Valentine (comics)

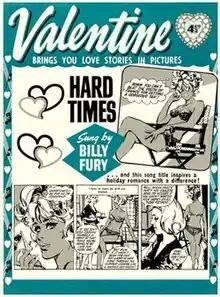
The cover to "Valentine", dated 24 August 1963.

Valentine was a British girls romance comic published weekly by Amalgamated Press, Fleetway Publications and IPC Magazines between 19 January 1957 and 9 November 1974. It ran for 922 issues before merging with "Mirabelle".